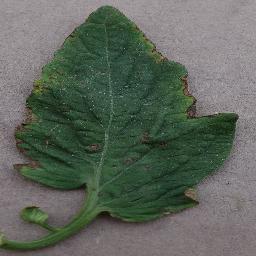
Label: Tomato___Bacterial_spot